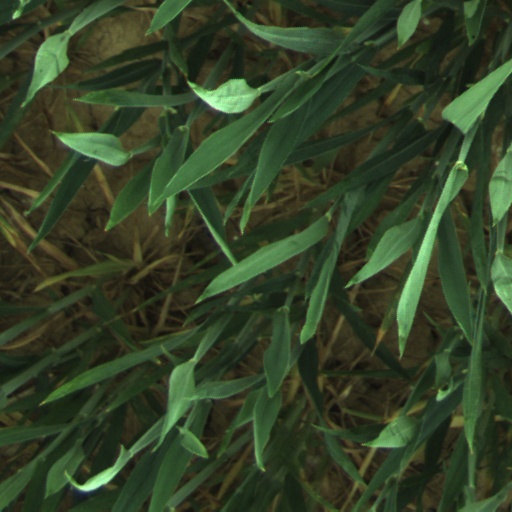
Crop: wheat